Mother Denmark

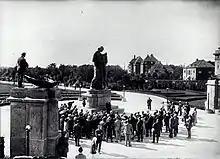
The Reunification Monument in July 1930

Many monuments and memorials that commemorate the 1920 Reunification Sønderjylland with Denmark incorporate a Mother Denmark figure, typically accompanied by a daughter, representing Sønderjylland. An example is the Reunification Memorial at the main entrance to Fælledparken in Copenhagen.